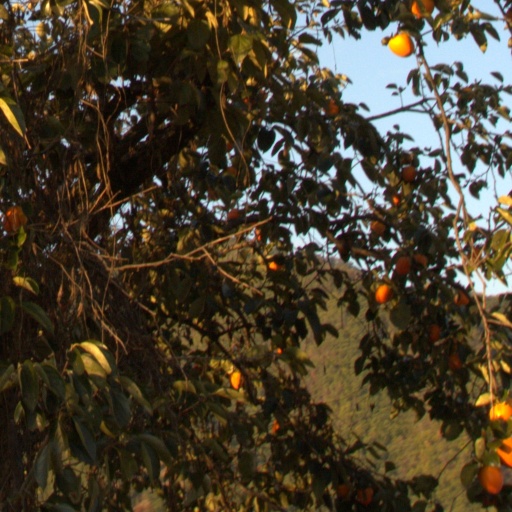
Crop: grape